Robert Morton (bishop)

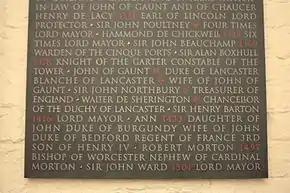
Morton's name on the Memorial to graves destroyed in Old St Paul's Cathedral

Robert Morton (1435 – May 1497) was an English priest and Bishop of Worcester.